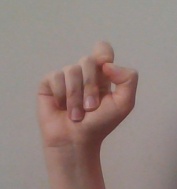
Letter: fa